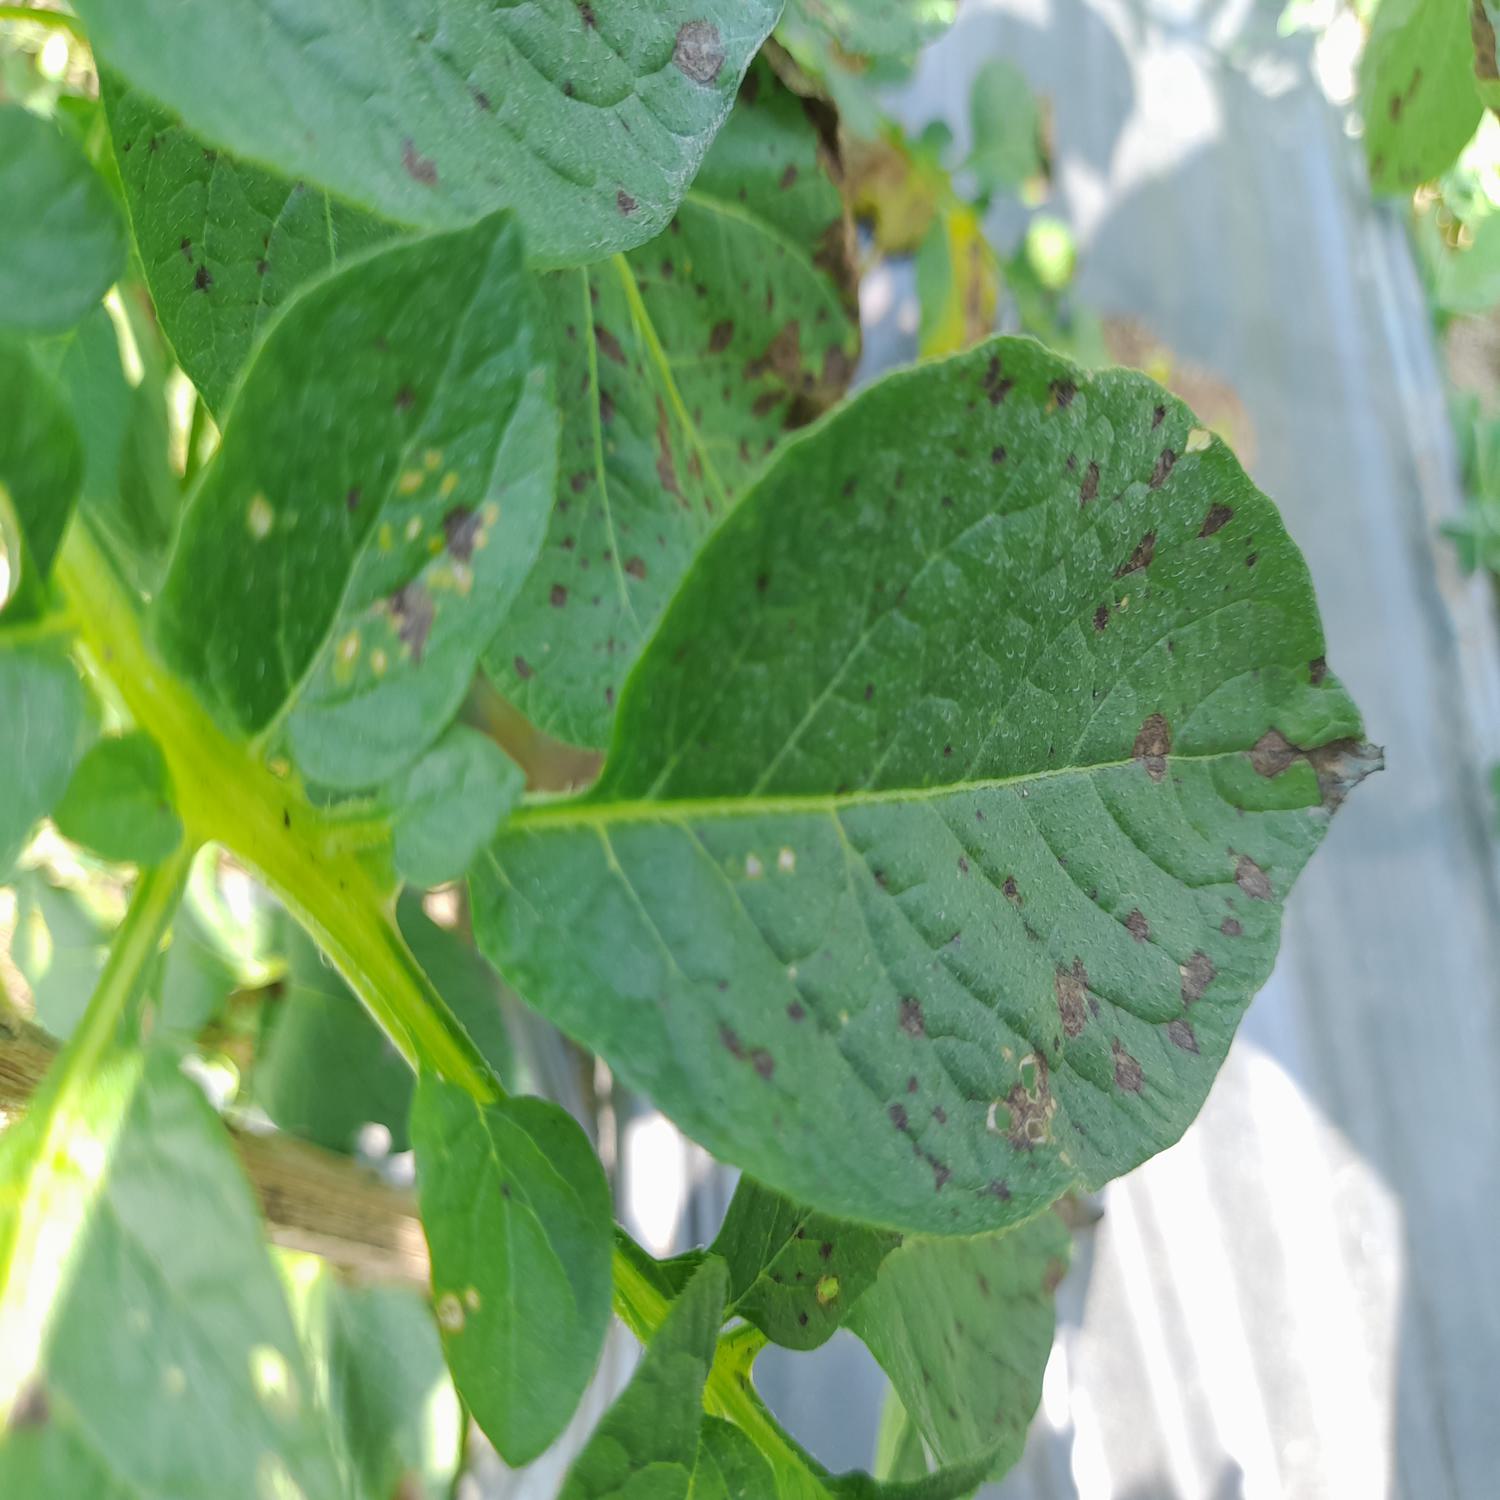
Label: Fungi